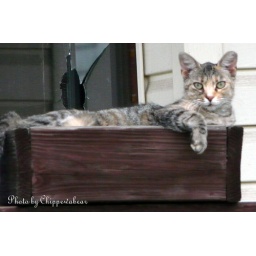
Kitty in the flower box